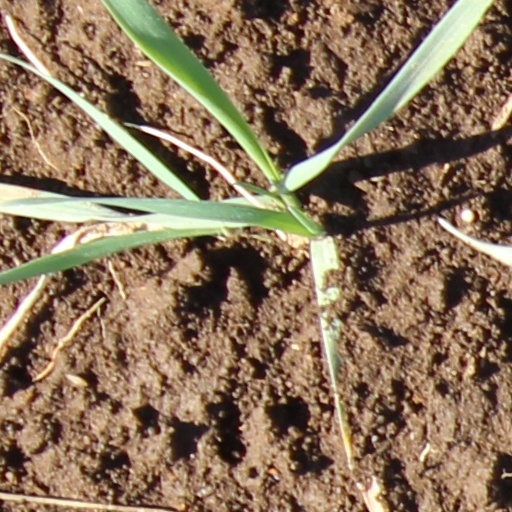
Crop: wheat